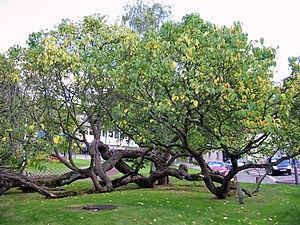
Aubergenville est une commune française du département des Yvelines, dans la région Île-de-France, située le long de la Seine à 41 km à l’ouest de Paris et 13 km à l’est de Mantes-la-Jolie.